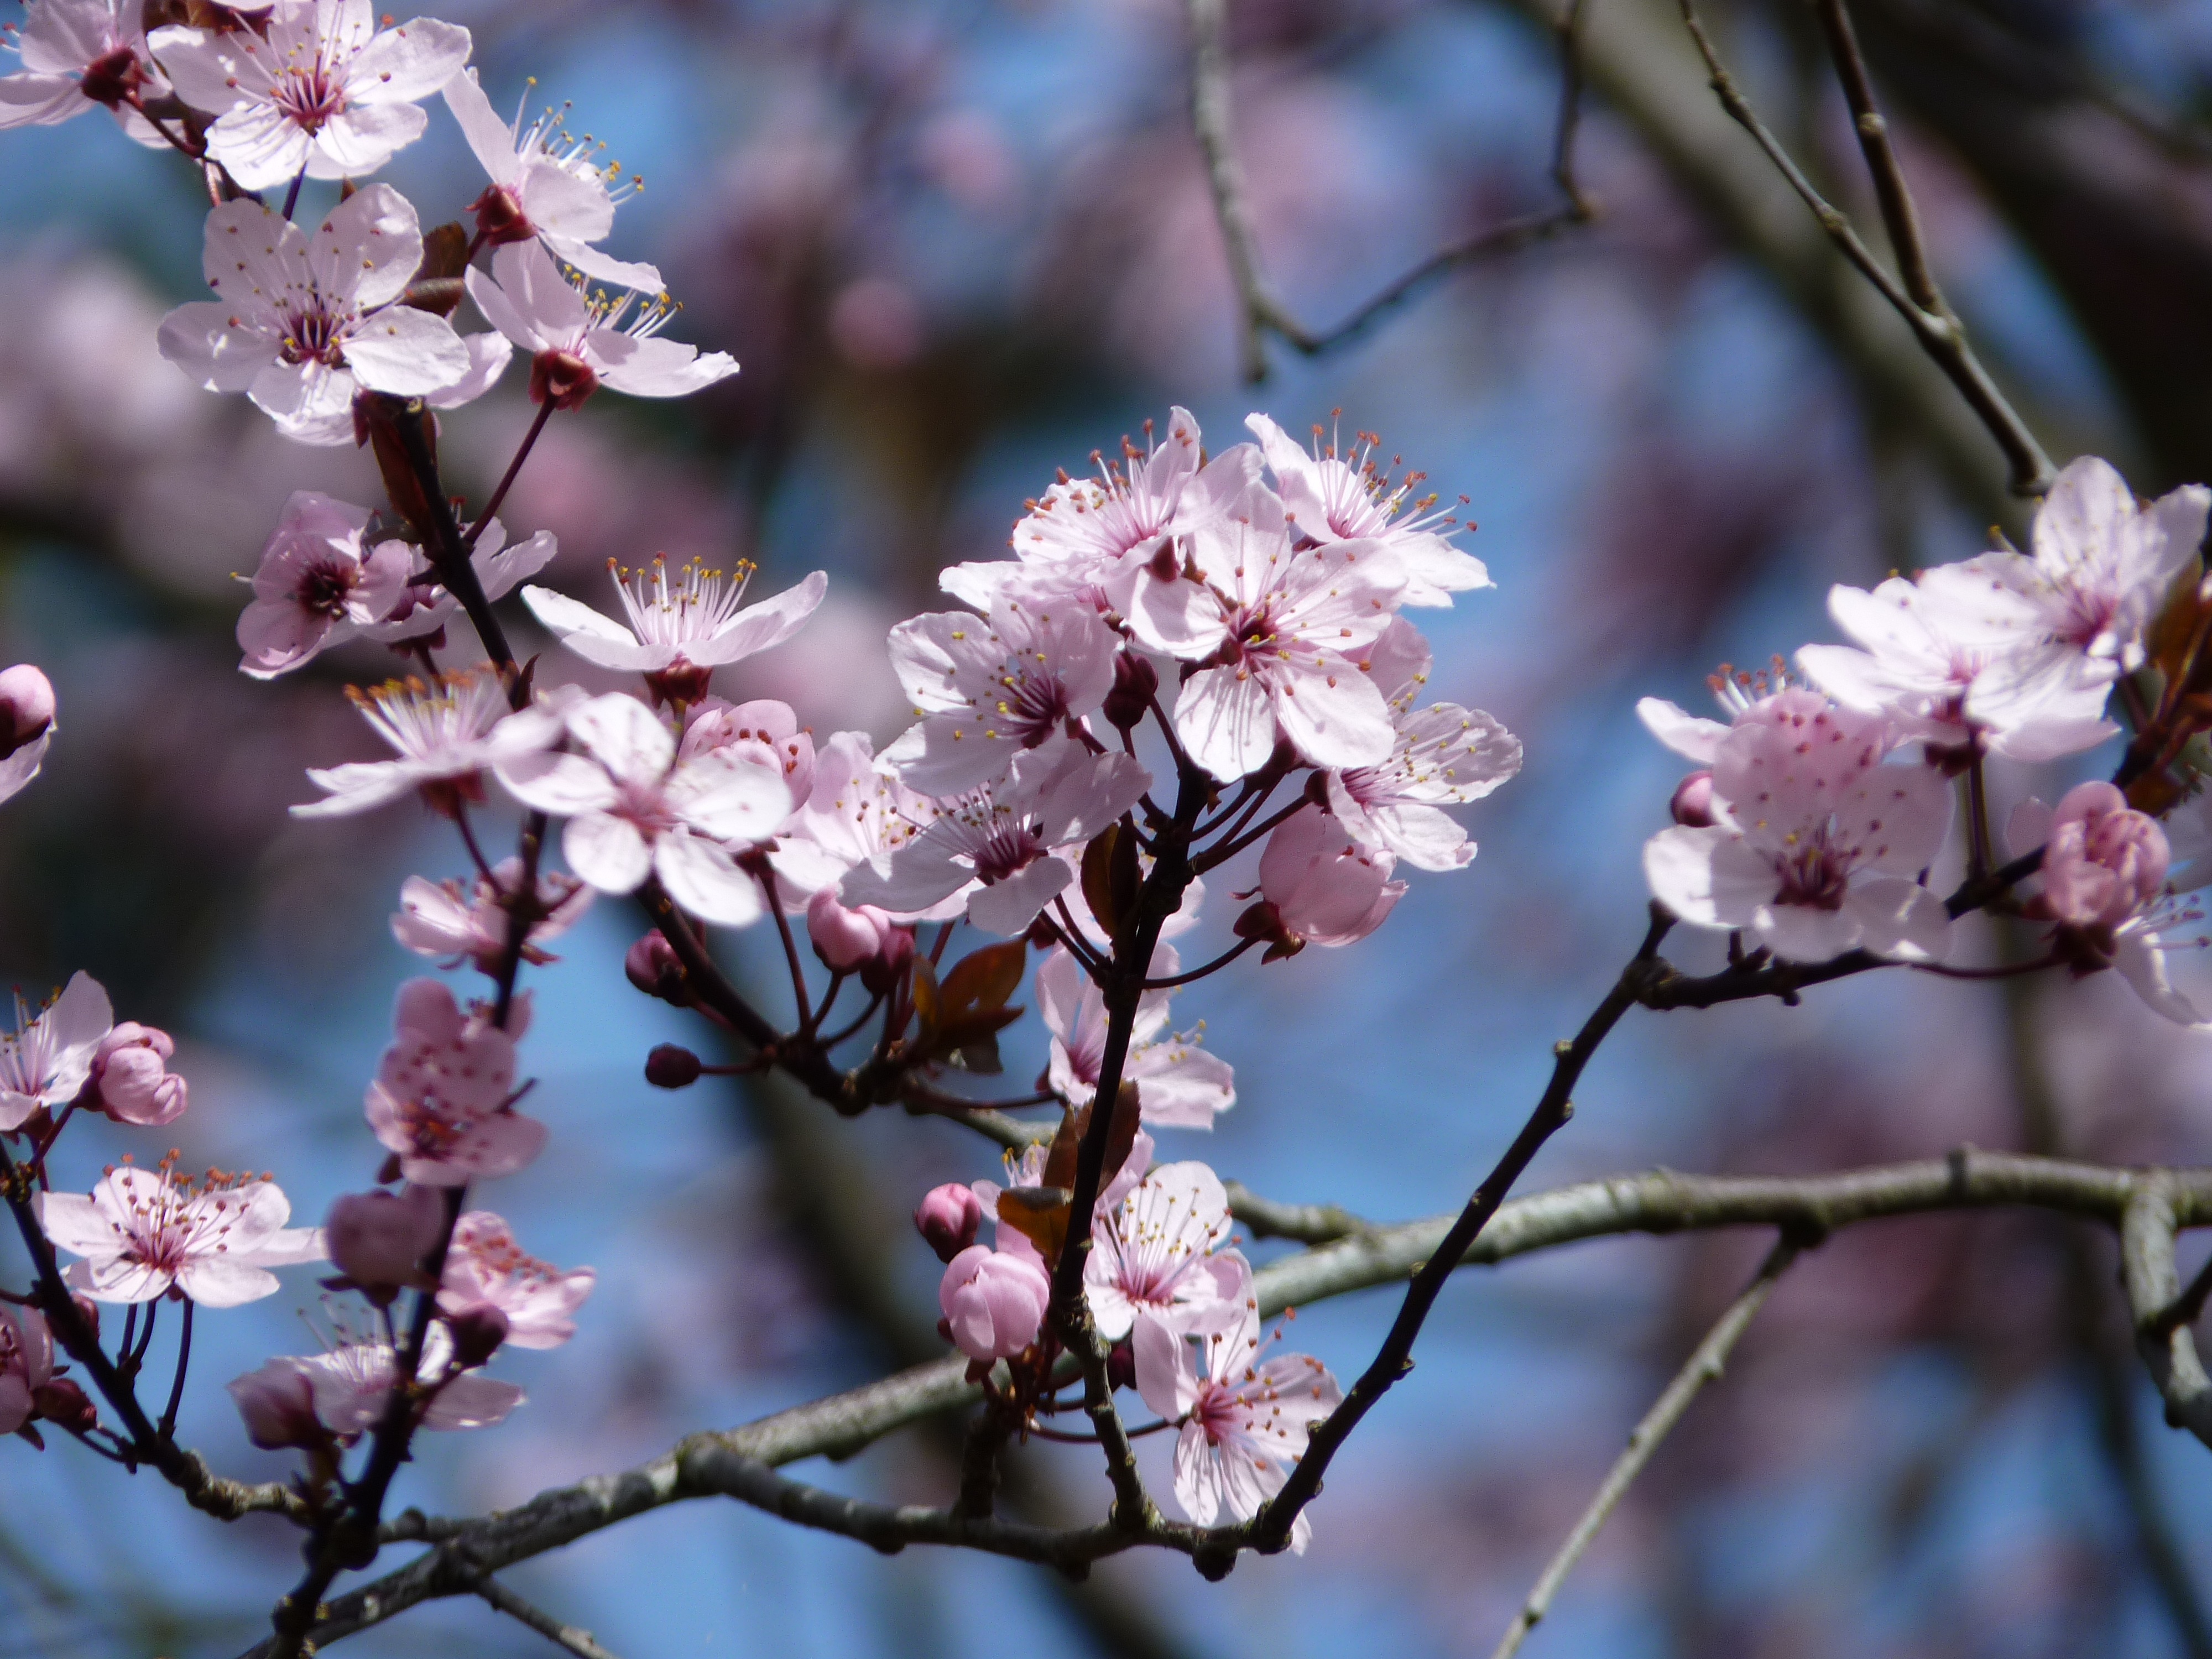
tree, nature, branch, blossom, plant, sky, fruit, flower, petal, bloom, bush, food, spring, produce, garden, pink, flora, season, cherry blossom, flowers, cherry, macro photography, flowering plant, rose family, land plant